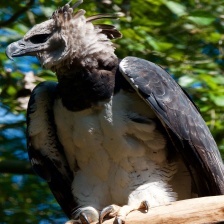
Species: HARPY EAGLE
Scientific name: HARPIA HARPYJA